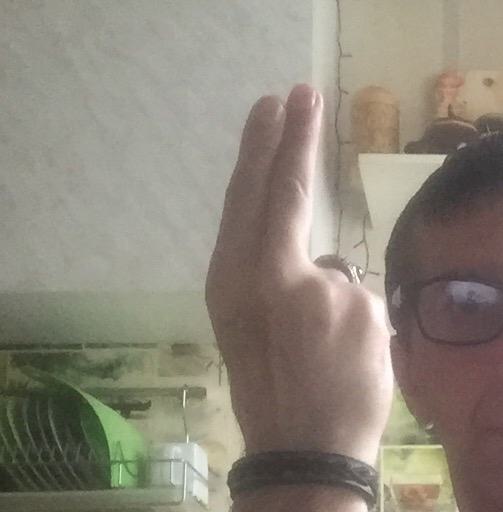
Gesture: two_up_inverted